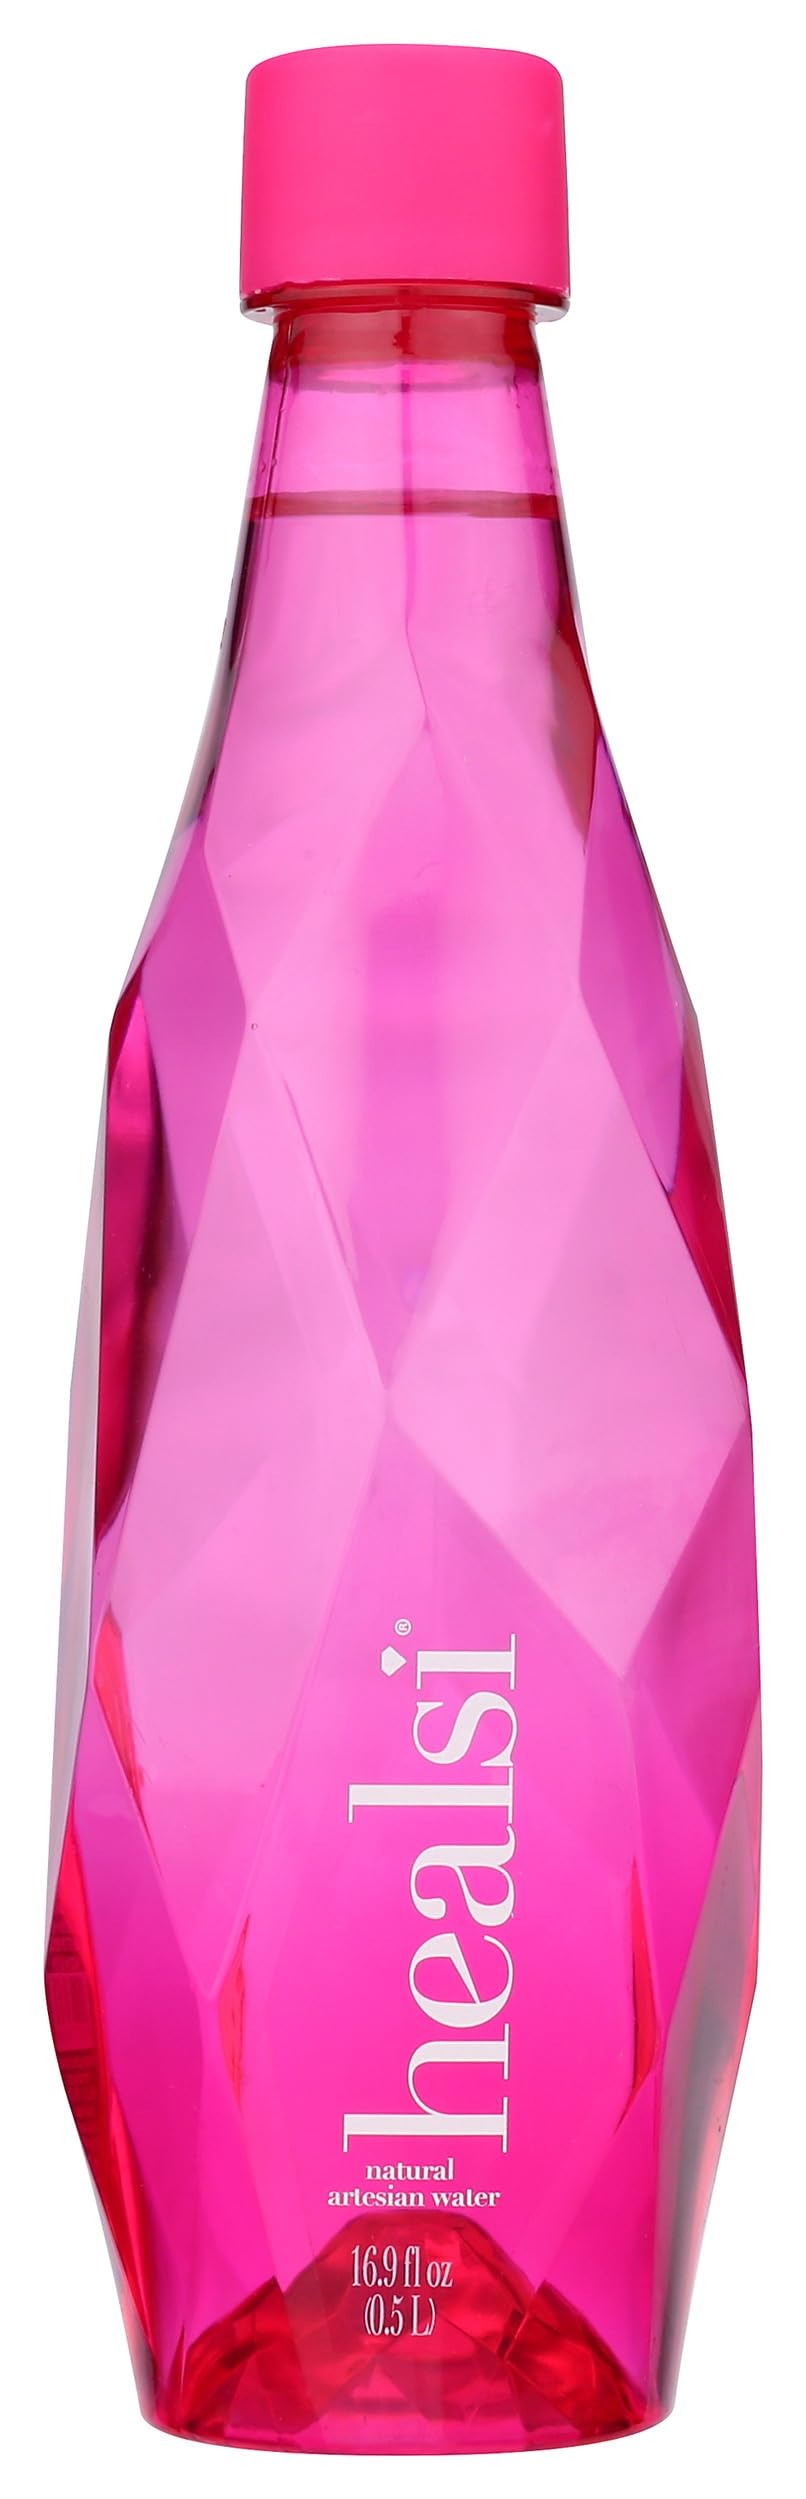
Item Name: Healsi pH7 Natural Artesian Water, Fuchsia, 16.9 Fluid Ounce (Pack of 12)
Bullet Point: Healsi pH7 Natural Artesian Water, Fuchsia, 16.9 Fluid Ounce (Pack of 12)
Value: 202.8
Unit: Fl Oz

Price: 30.43